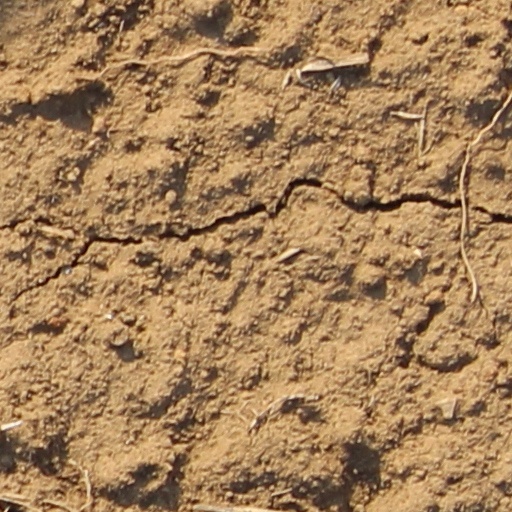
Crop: wheat